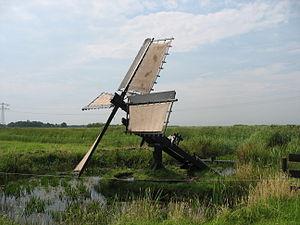
Cet article recense les moulins à vent de la province de Frise, aux Pays-Bas.